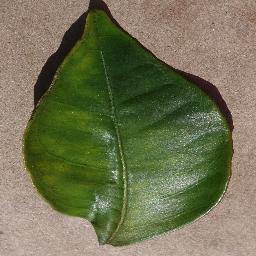
Label: Orange___Haunglongbing_(Citrus_greening)